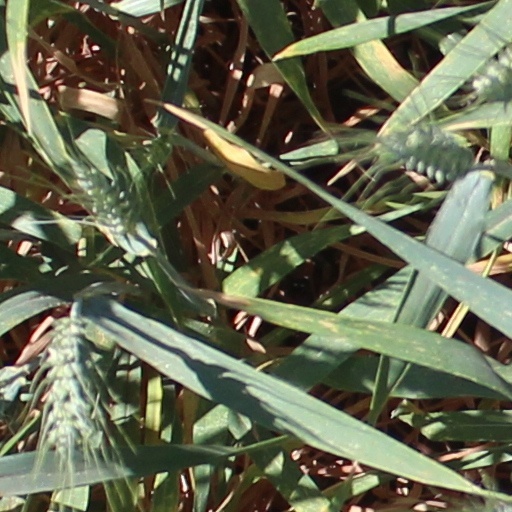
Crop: wheat